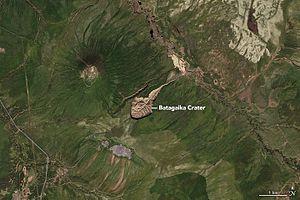
Batagaika est un cratère de type thermokarst situé dans la taïga de l'est de la Sibérie, dans la République de Sakha.